Francesco Toldo

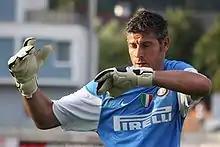
Toldo practicing with Inter Milan

Toldo briefly regained first-choice status in February 2006, following his signing of a contract extension (until June 2009) and a slip in form by Júlio César, not before rumours linked him both to Palermo, Milan and Fiorentina. Toldo still contributed nine appearances for Inter in Serie A during the 2005–06 season, where Inter were awarded the title following Juventus's and Milan's involvement in the 2006 Calciopoli scandal, also helping Inter to win another Coppa Italia, as well as the 2006 Supercoppa Italiana. He also made six Serie A appearances for Inter during the 2006–07 title-winning season. Toldo made eight appearances across all competitions during the 2007–08 season, three of which were in Serie A, and the other five coming in the Coppa Italia, where Inter reached the final. Inter won the "Scudetto" that season for the third successive time.